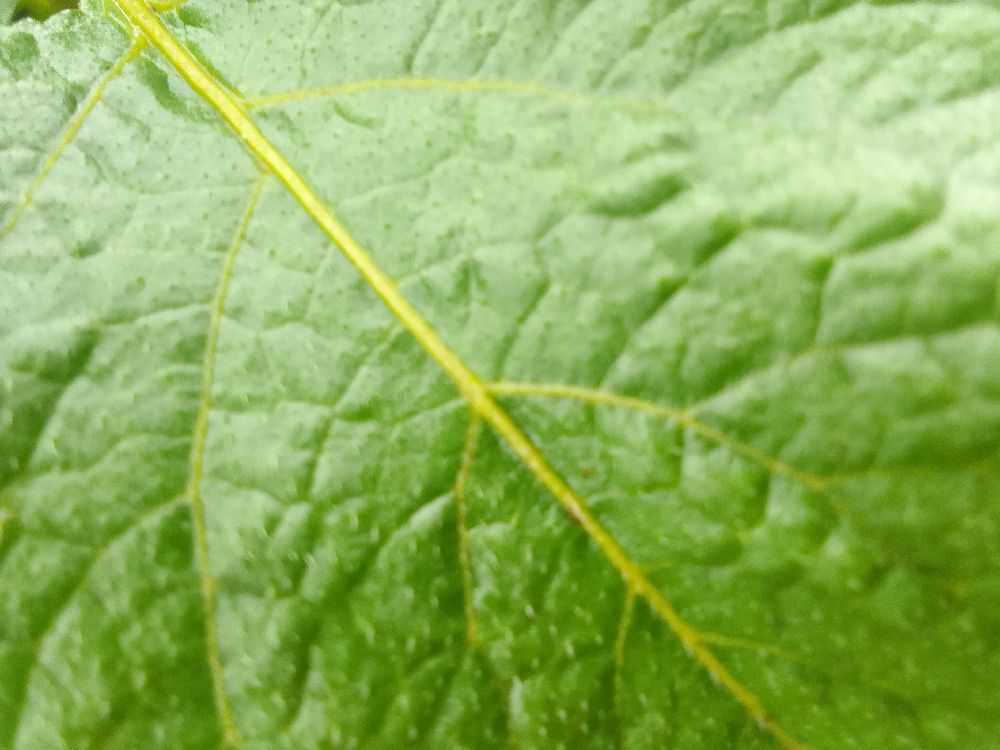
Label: Healthy